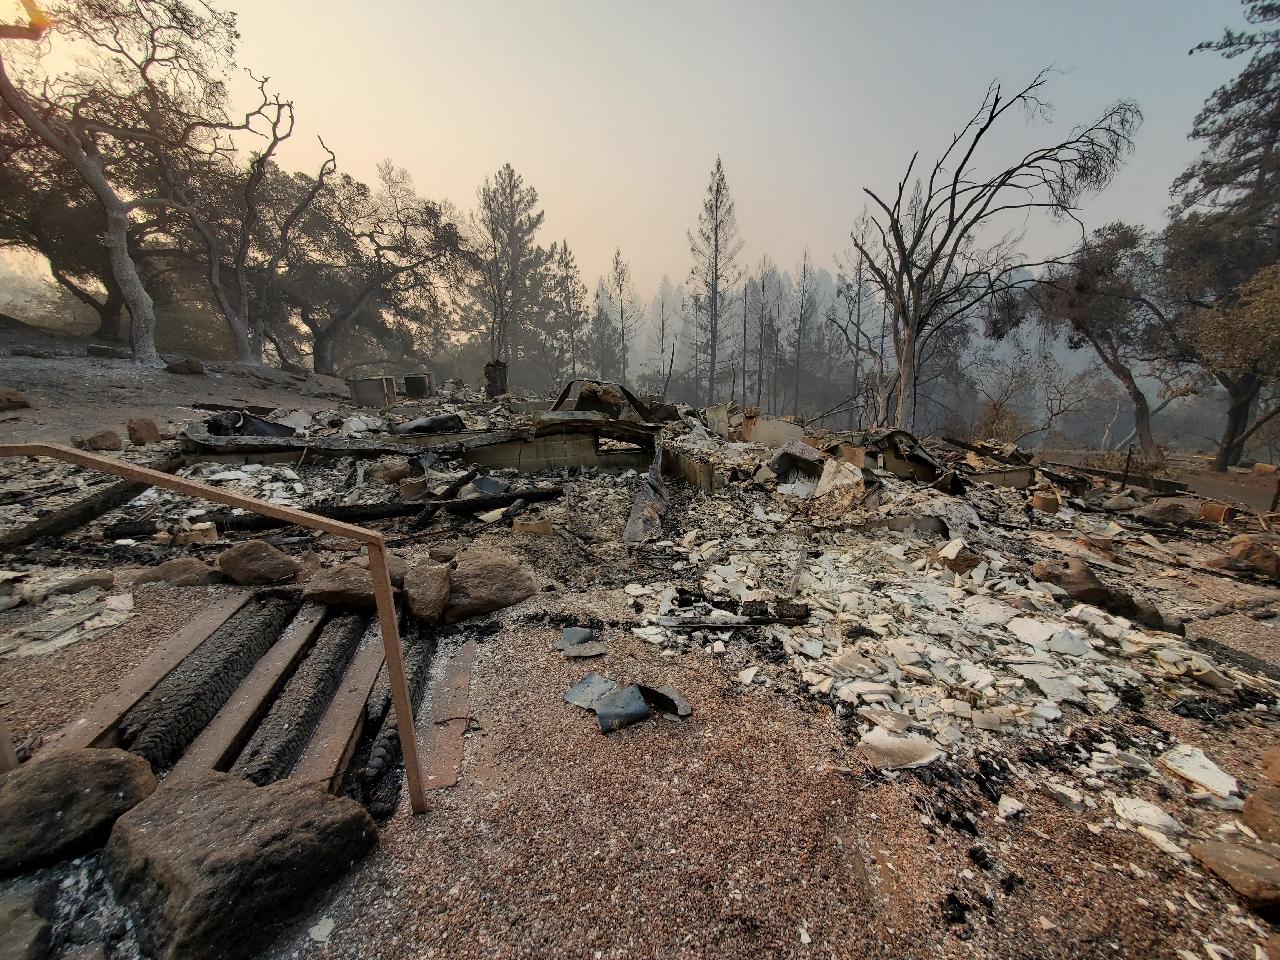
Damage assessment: destroyed